Church of England

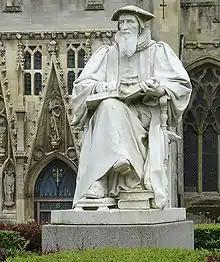
Richard Hooker (1554–1600), one of the most influential figures in shaping Anglican theology and self-identity

Bishop Sarah Mullally has insisted that declining numbers at services should not necessarily be a cause of despair for churches, because people may still encounter God without attending a service in a church; for example hearing the Christian message through social media sites or in a café run as a community project. The Church of England estimates that 35 - 50 million people visit its churches as tourists annually. Additionally, 9.7 million people visit at least one of its churches every year and 1 million students are educated at Church of England schools (which number 4,700). In 2019, an estimated 10 million people visited a cathedral and an additional "1.3 million people visited Westminster Abbey, where 99% of visitors paid / donated for entry". In 2022, the church reported than an estimated 5.7 million people visited a cathedral and 6.8 million visited Westminster Abbey. Nevertheless, the archbishops of Canterbury and York warned in January 2015 that the Church of England would no longer be able to carry on in its current form unless the downward spiral in membership were somehow to be reversed, as typical Sunday attendance had halved to 800,000 in the previous 40 years: